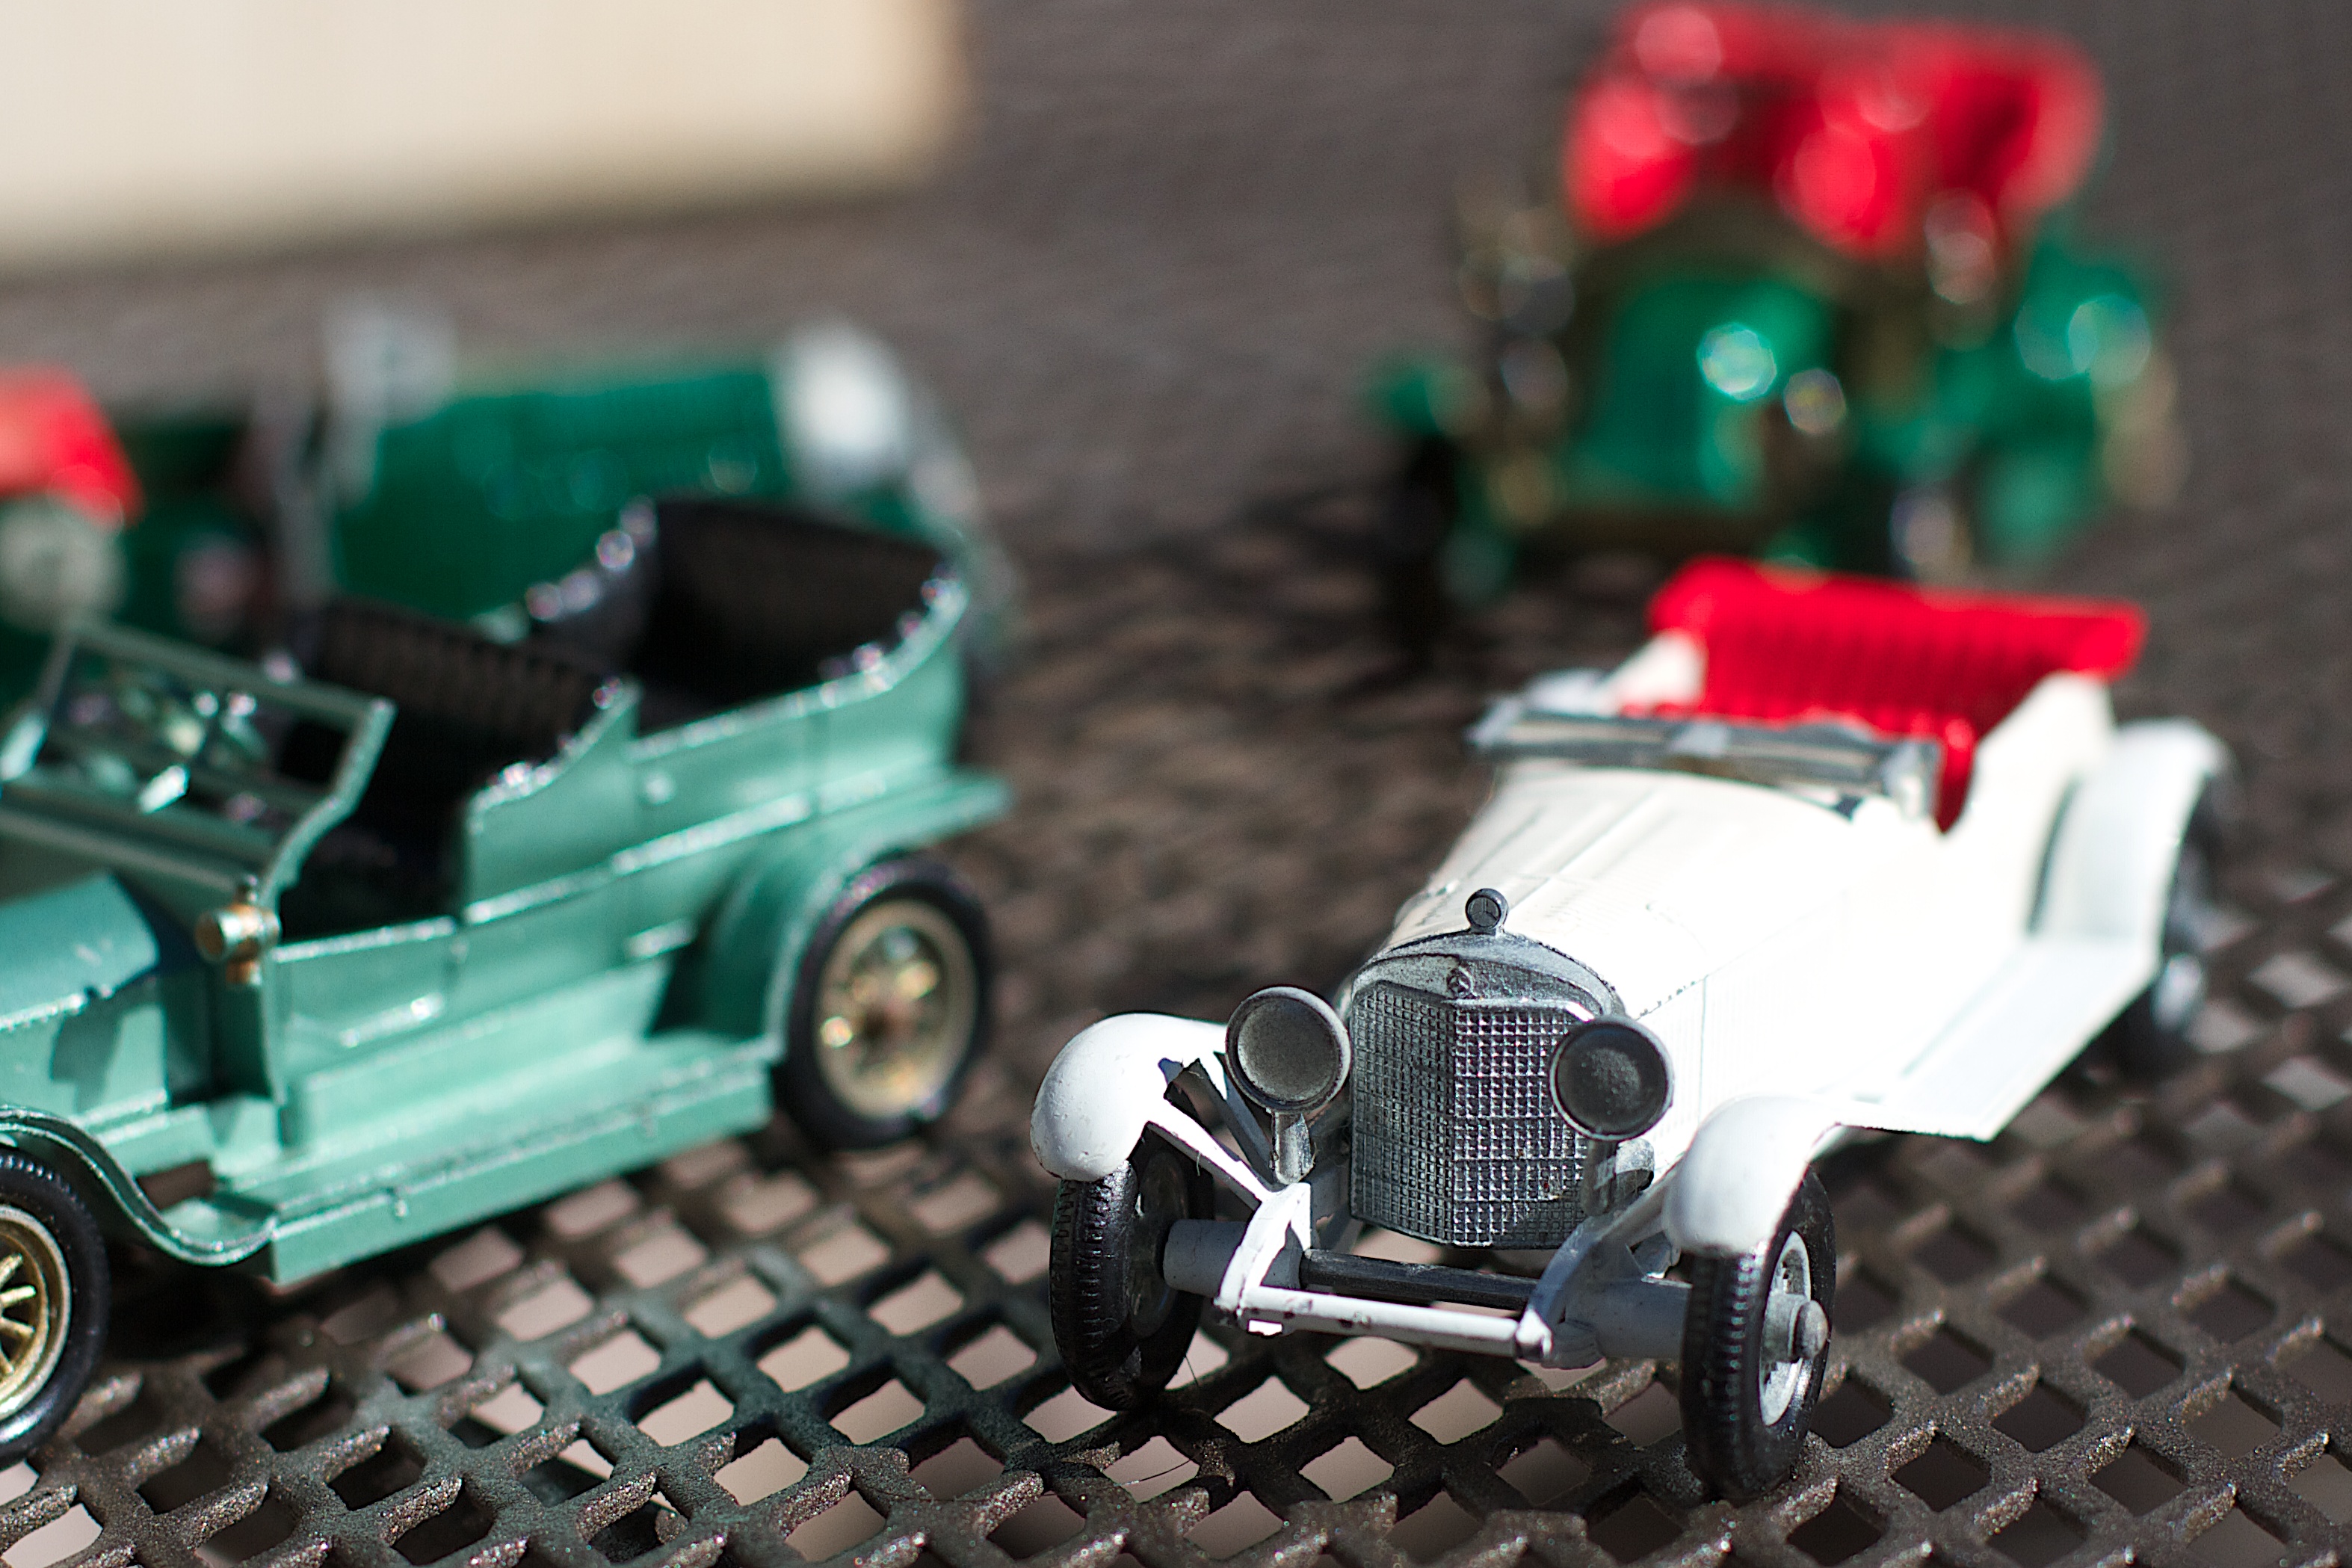
car, vehicle, machine, toy, lego, matchbox, model car, scale model, automobile make